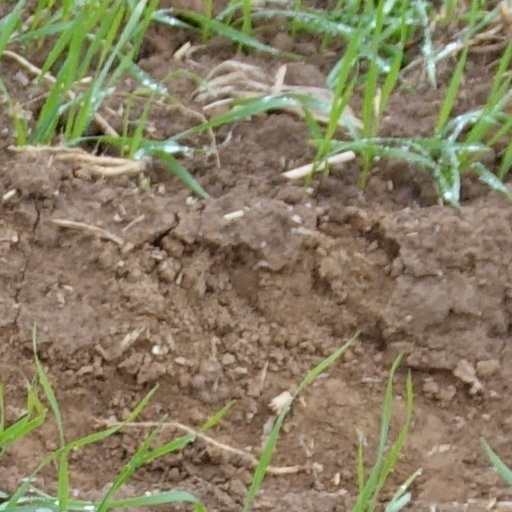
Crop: wheat